Industrial archaeology of Dartmoor

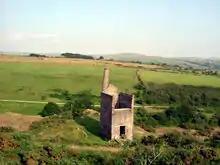
The Wheal Betsy engine house

In former times, lead, silver, tin and copper were mined extensively on Dartmoor. The most obvious evidence of mining to the casual visitor to Dartmoor are the remains of the old engine-house at Wheal Betsy which is alongside the A386 road between Tavistock and Okehampton. The word "Wheal" has a particular meaning in Devon and Cornwall being either a tin or a copper mine, however in the case of Wheal Betsy it was principally lead and silver which were mined.